Moorish architecture

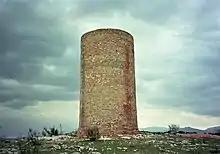

Hammams are public bathhouses which were ubiquitous in Muslim cities. Essentially derived from the Roman bathhouse model, hammams normally consisted of four main chambers: a changing room, from which one then moved on to a cold room, a warm room, and a hot room. Heat and steam were generated by a hypocaust system which heated the floors. The furnace re-used natural organic materials (such as wood shavings, olive pits, or other organic waste byproducts) by burning them for fuel. The smoke generated by this furnace helped with heating the floors while excess smoke was evacuated through chimneys. Of the different rooms, only the changing room was heavily decorated with "zellij", stucco, or carved wood. The cold, warm, and hot rooms were usually vaulted or domed chambers without windows, designed to keep steam from escaping, but partially lit thanks to small holes in the ceiling which could be covered by ceramic or coloured glass. Many historic hammams have been preserved in cities like Marrakesh and Fez in Morocco, partly thanks to their continued use by locals up to the present day. In Al-Andalus, by contrast, they fell out of use after the expulsion of Muslims from the Iberian Peninsula and are only preserved as archeological sites or historic monuments.